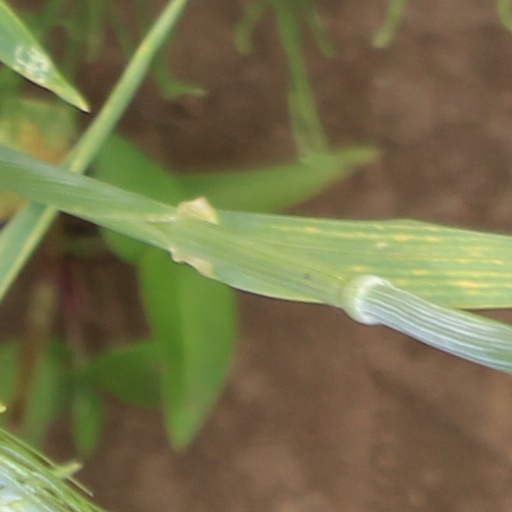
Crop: wheat